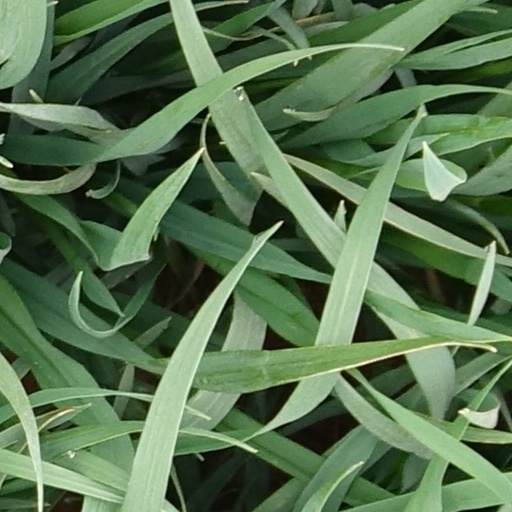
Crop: wheat